2017 Berlin ePrix

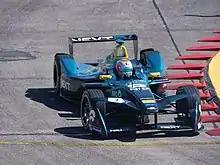
Nelson Piquet Jr. damaged his car in a crash at turn four in the first practice session.

Both practice sessions took place in warm weather. In the first practice session, Buemi used the maximum of available to him and set the fastest lap of 1 minute, 8.151 seconds, almost six-tenths of a second faster than teammate Prost in second and Rosenqvist third. After leading the field for most of the session, José María López was fourth-fastest, ahead of Bird and Vergne, Mitch Evans, Heidfeld, di Grassi and Adam Carroll. Daniel Abt stopped at the turn three exit, and later understeered into the turn-one run-off area, but was able to continue driving. Nelson Piquet Jr. oversteered into the turn four barrier. damaging his car's left-front corner. The session was later halted when Evans was stranded on the inside of turn nine and was moved from the track after he could not drive. Dillmann's first car had gearbox problems and was required to wait for his second car to be ready before venturing out onto the circuit. Heidfeld was the fastest driver in the second practice session with a time of 1 minute, 8.070 seconds; his teammate Rosenqvist was second, ahead of Maro Engel in third. Di Grassi was fourth-fastest; Sarrazin, López, Bird, Vergne, Buemi and Oliver Turvey completed the top ten.